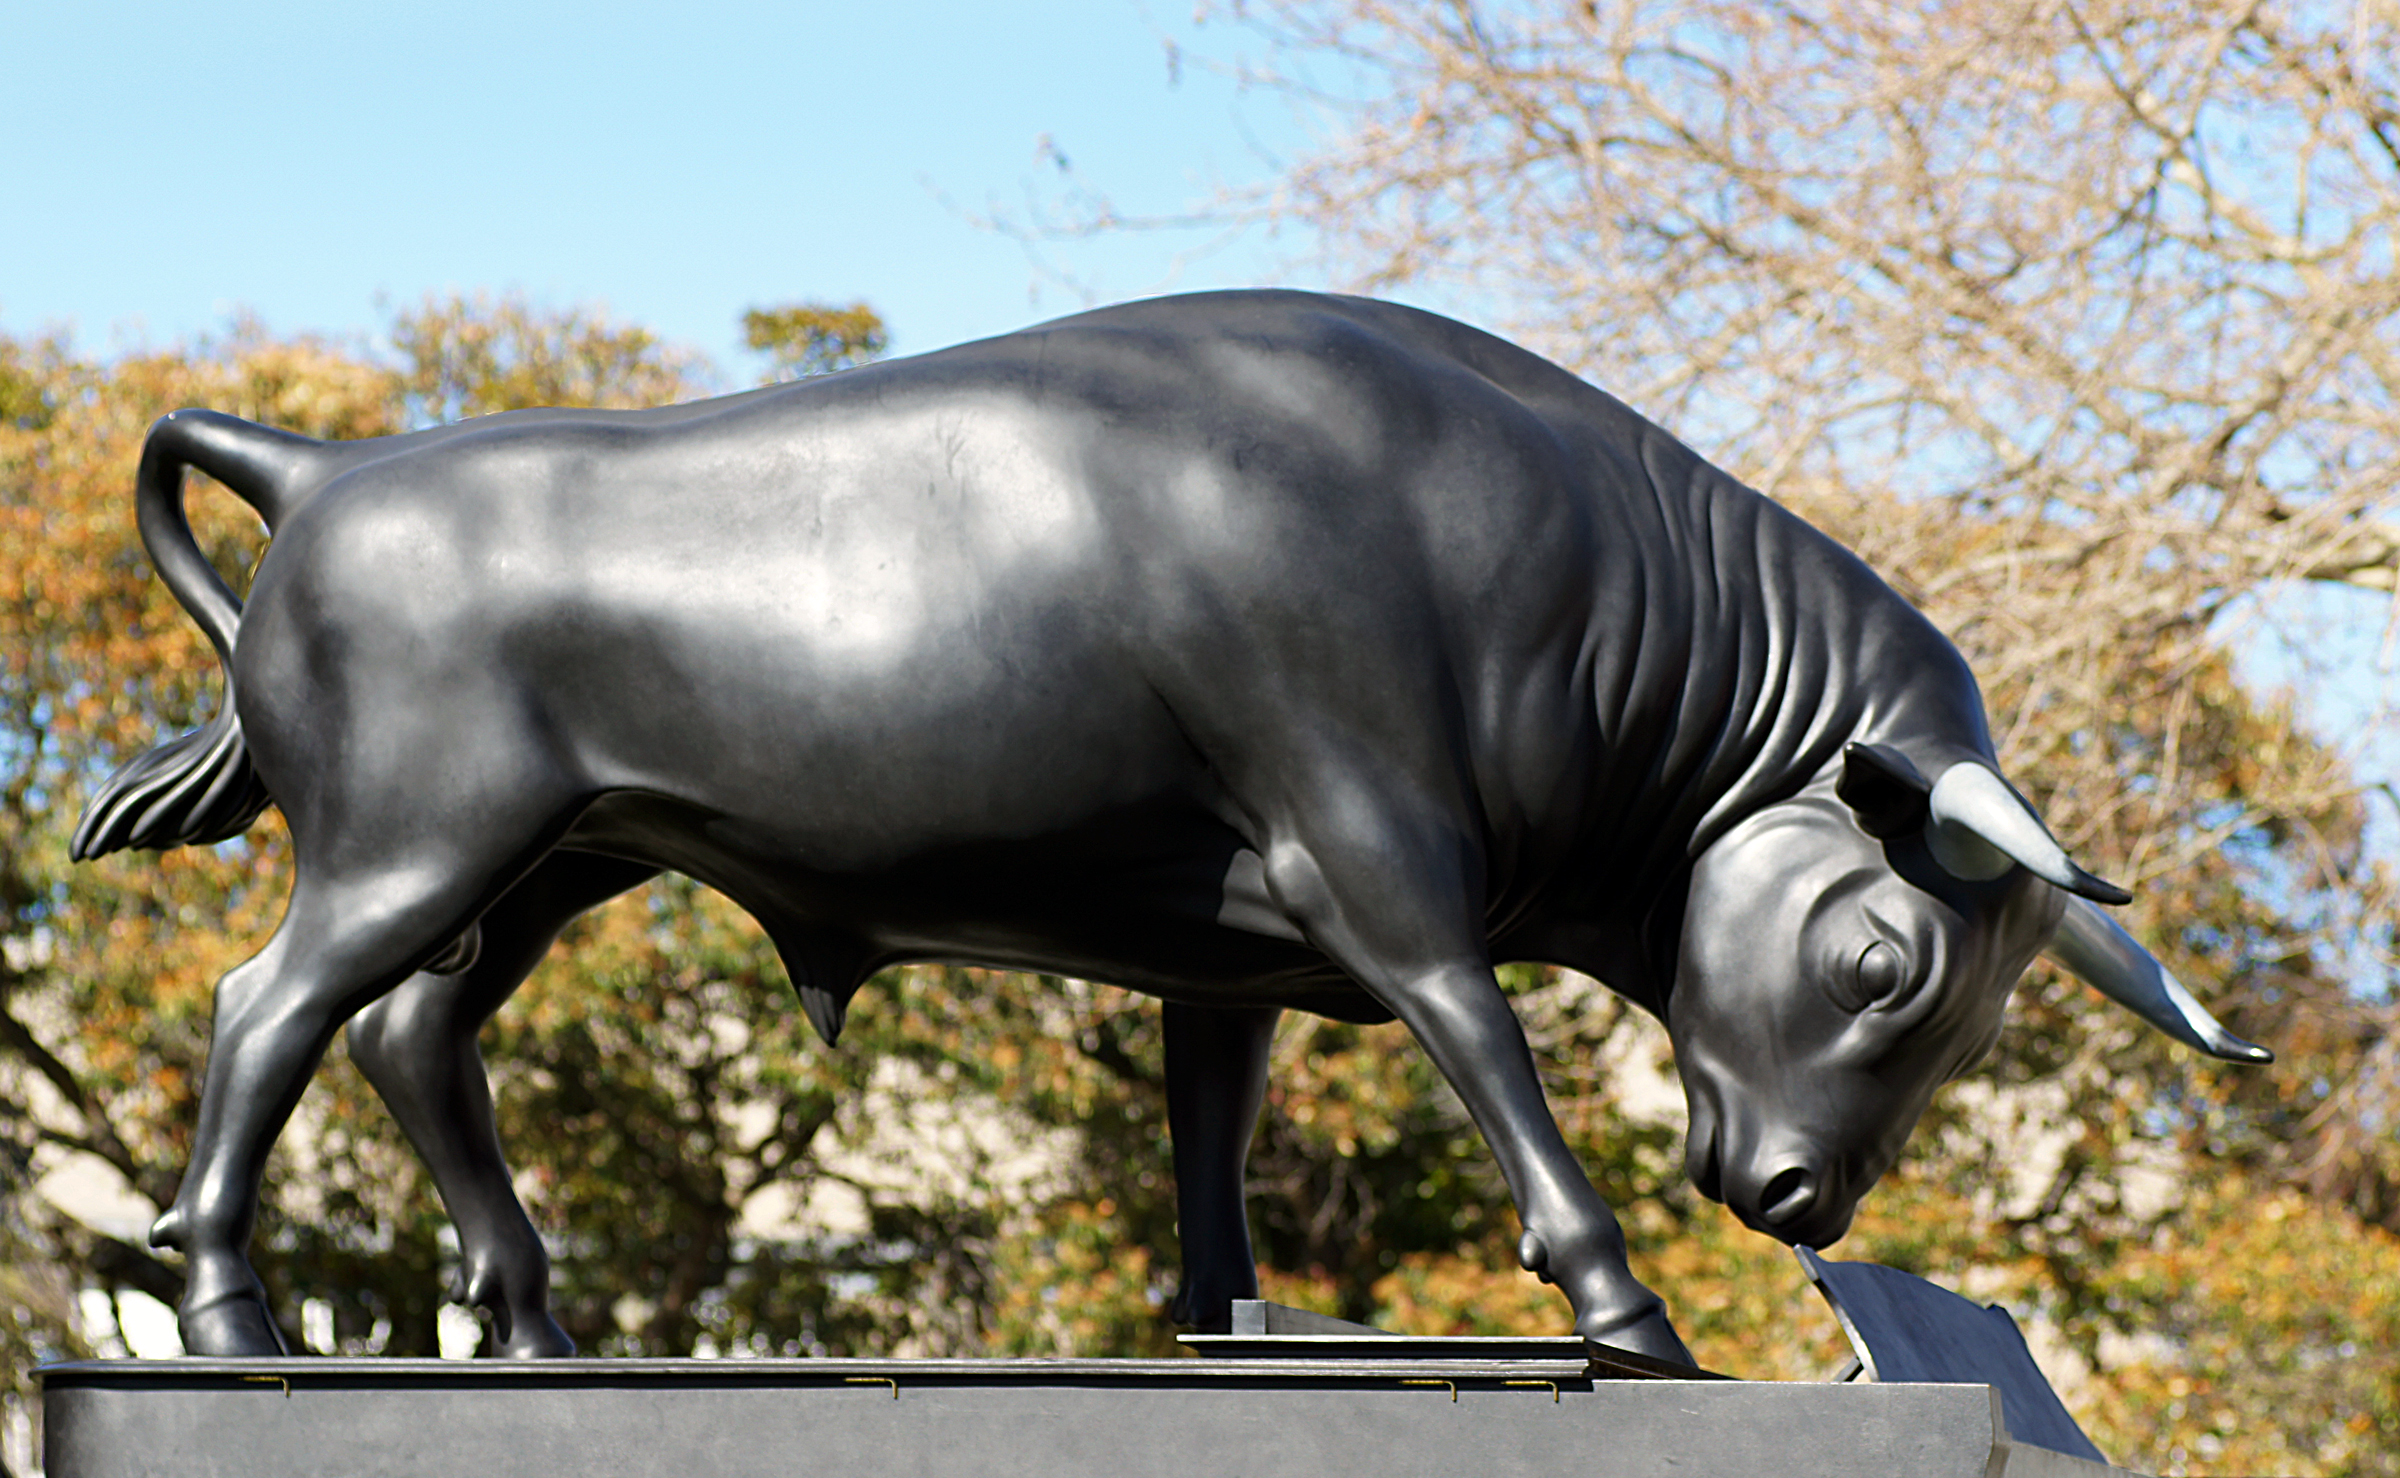
monument, statue, horn, mammal, stallion, fauna, bull, sculpture, art, geotagged, bronze, bullonpiano, bronzebull, stature, chapman shomer, chistchurchartworks, parekowhai, venicebiennale, cattle like mammal